Answer in natural language. Considering the relative positions, is black open-shelf tv stand above or below Doorway? Choose between the following options: above or below
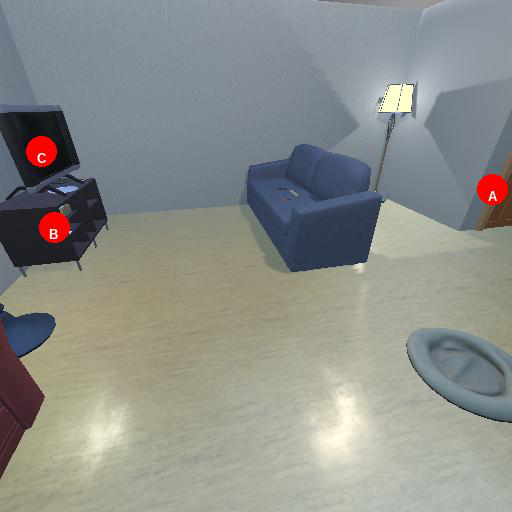
<answer>below</answer>